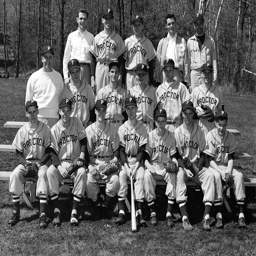
A black-and-white photo of a baseball team together.
A baseball team by the name of "proctor" on the uniform, seated for a team photo.
Black and white photo of a baseball team.
A team of baseball players are posing for a group picture.
A baseball team sitting next to each other in a pyramid holding bats.